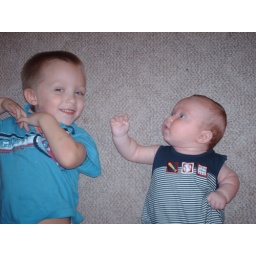
Laying on the floor at their great grandparents' house in Douglas, AZ